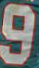
Number: 9